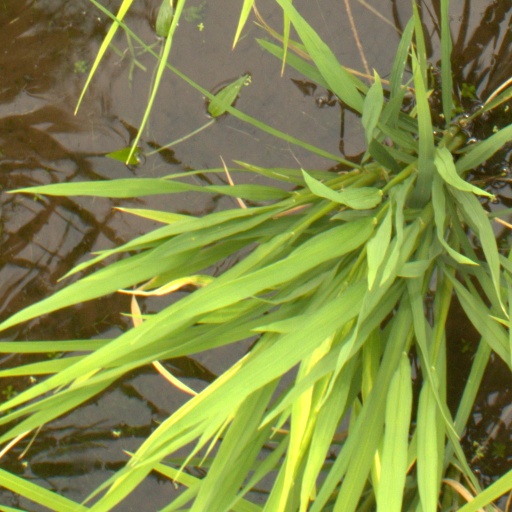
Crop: rice